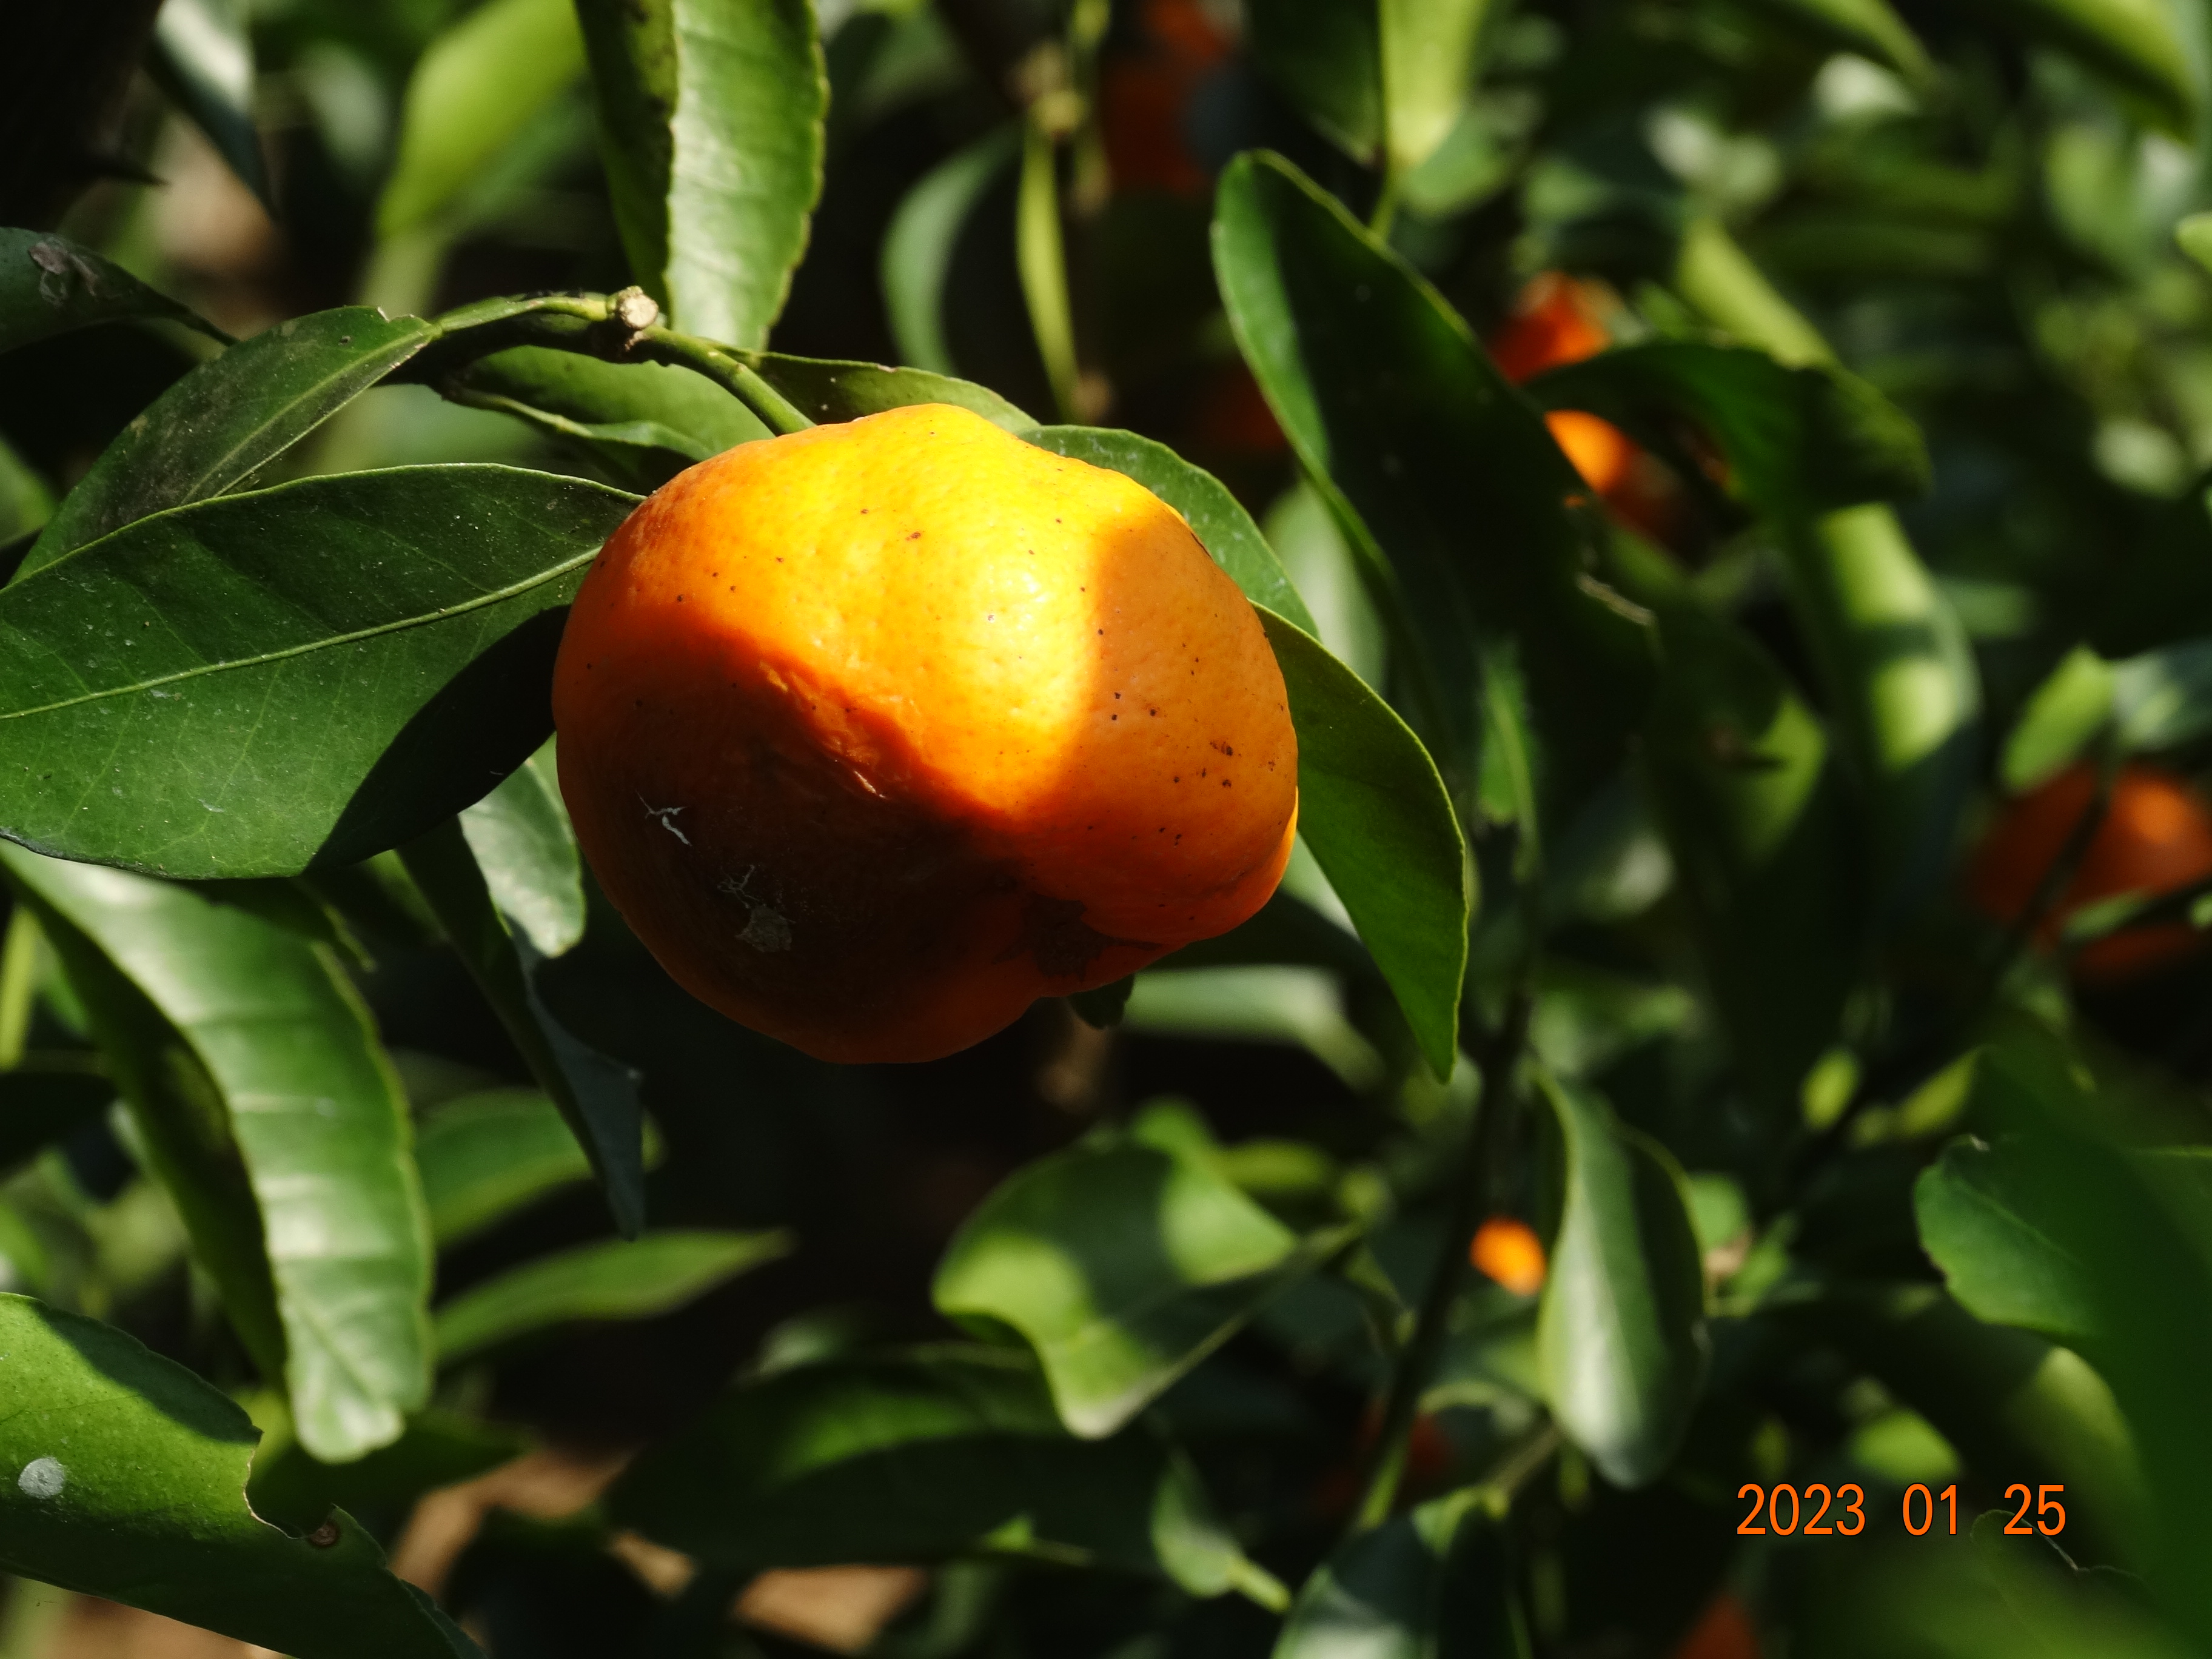
Citrus fruit variety: ponkan